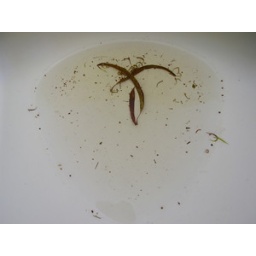
Leaves and tree bits in rainwater in a pool on a chair